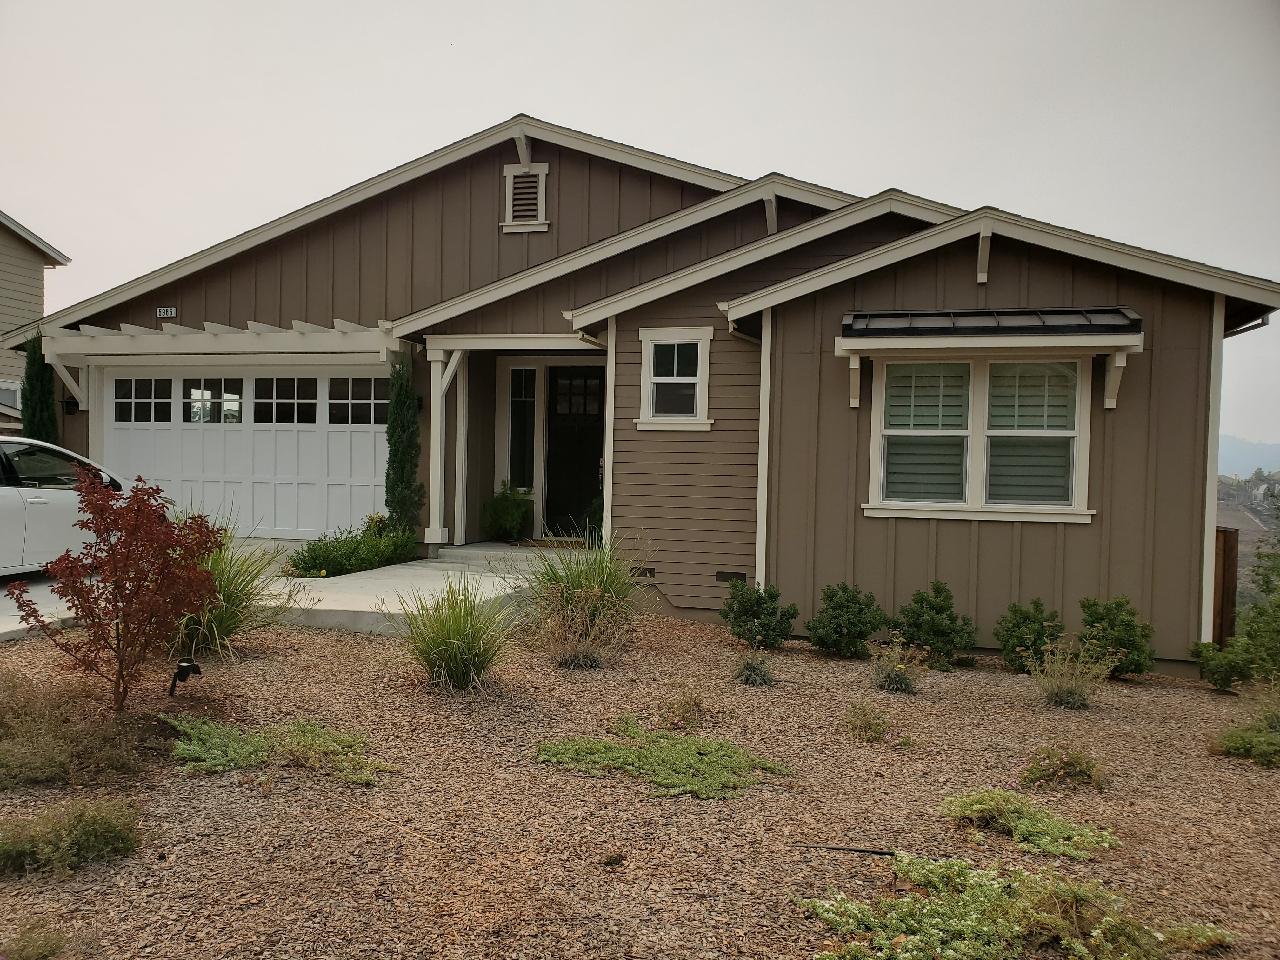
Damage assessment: no_damage